KMMX

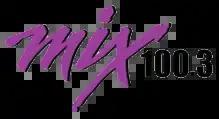
Previous logo

Briefly in 2003, the station used the slogan "Lubbock's New Number One Hit Music Station." For much of the 2000s, Mix 100 was "Lubbock's Pop-Rock", a hybrid adult top-40/Hot AC station. Mix 100 shifted formats to mainstream CHR in 2010, rebranding as “Lubbock’s Hit Music Station”. In 2015, the station resumed using its full frequency in its name as “Mix 100.3”